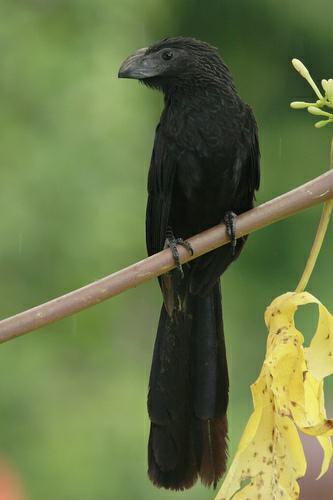
A photo of a groove billed ani